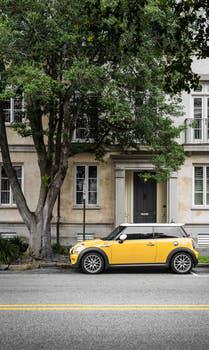
Label: Watermark